United Arab Republic

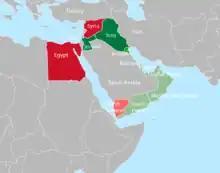
Middle East in 1958: United Arab Republic (red), United Arab States (red and light-red), Arab Federation (green), British Kuwait (grass green), other British protectorates in South and East Arabia (light green)

Advocates of the union believed that Nasser would use the Ba'ath Party for ruling Syria. Unfortunately for the Ba'athists, it was never Nasser's intention to share an equal measure of power. Nasser established a new provisional constitution proclaiming a 600-member National Assembly with 400 members from Egypt and 200 from Syria, and the disbanding of all political parties, including the Ba'ath. Nasser gave each of the provinces two vice-presidents, assigning Boghdadi and Abdel Hakim Amer to Egypt and Sabri al-Asali and Akram al-Hourani – a leader of the Ba'ath – to Syria. The new provisional constitution of 1958 was adopted.